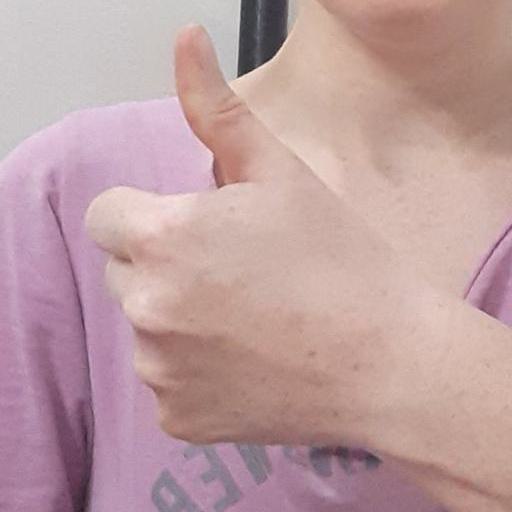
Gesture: like